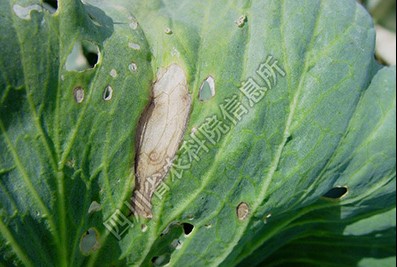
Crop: unknown
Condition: cabbage_alternaria_spot